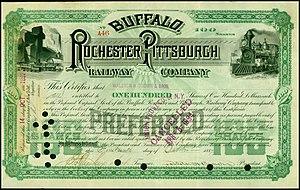
Le Buffalo, Rochester and Pittsburgh Railway était un chemin de fer américain de classe I, dont le réseau était localisé dans l'ouest de la Pennsylvanie et de l'état de New York. Il était connu pour ses lourds chargement de charbon principalement à travers la Pennsylvanie. Il reliait Buffalo à Rochester, mais ne relia jamais Pittsburgh, Pennsylvanie; en effet il ne descendit jamais plus bas que Walston. En 1932, le BR&P fut racheté par le Baltimore and Ohio Railroad, qui conserva des intérêts dans cette compagnie durant des années. De nos jours, de grandes portions du BR&P sont toujours exploitées par le Buffalo and Pittsburgh Railroad, filiale de Genessee & Wyoming qui contrôle de nombreuses petites lignes.